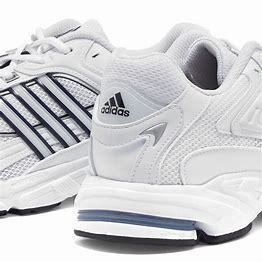
Brand: Adidas
Model: Response Cl